Subtractive color

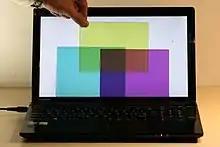

In color printing, the usual primary colors are cyan, magenta and yellow (CMY). Cyan is the complement of red, meaning that the cyan serves as a filter that absorbs red. The amount of cyan ink applied to a white sheet of paper controls how much of the red light in white light will be reflected back from the paper. Ideally, the cyan ink is completely transparent to green and blue light and has no effect on those parts of the spectrum. Magenta is the complement of green, and yellow the complement of blue. Combinations of different amounts of the three inks can produce a wide range of colors with good saturation.